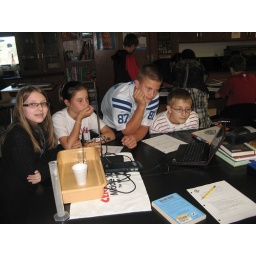
Students continue to work on the measurement unit by testing the cooling rate of water in glass vs Styrofoam.